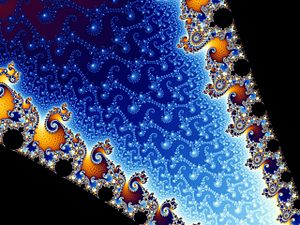
Benoît Mandelbrot / Forskning
Benoît Mandelbrot var en fransk matematiker, født i Polen; ansat ved IBM's Thomas J. Watson Research Center i New York 1958 – 93 og professor ved forskellige amerikanske universiteter, senest Yale fra 1987. I 1975 indførte han betegnelsen fraktalgeometri som en fælles ramme for strukturer, der ikke falder ind under den klassiske geometri, men kan bruges som modeller for objekter i naturen som fx kystlinjer og snefnug. Hans bog The Fractal Geometry of Nature har været medvirkende til emnets opblomstring og popularitet.